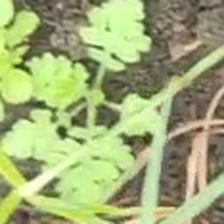
Weed species: Gajar_gavat_(Parthenium hysterophorus)